Arctiini

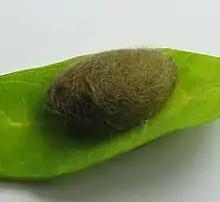
"Halysidota tessellaris" cocoon

The Arctiini are a tribe of tiger moths in the family Erebidae.